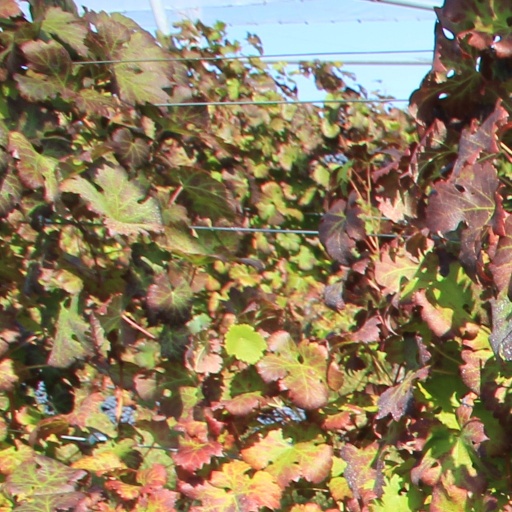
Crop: grape